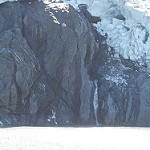
Scene: Outdoor